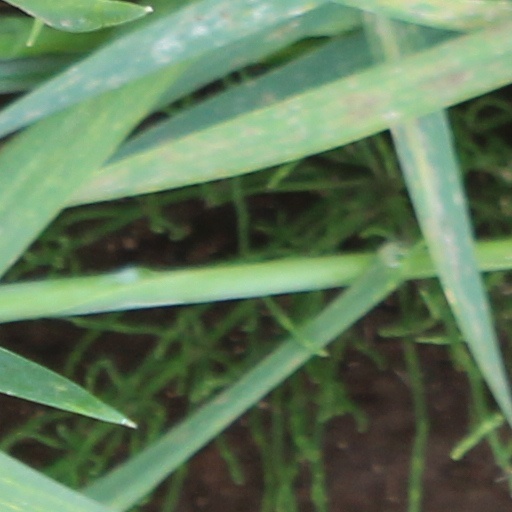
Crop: wheat